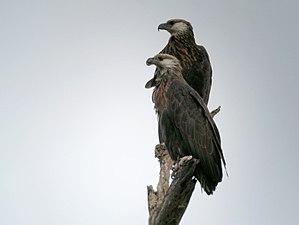
Le parc national d'Ankarafantsika est un parc national situé dans le nord-ouest de Madagascar, dans la région de Boeny. Il se compose d'une mosaïque de forêts denses sèches et de savanes.